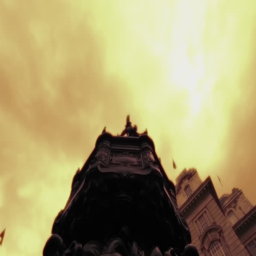
birds on a cloudy day perched on the famous statue